The House of the Seven Gables (film)

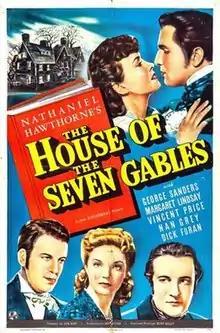

The House of the Seven Gables is a 1940 Gothic drama film based on the 1851 novel of the same name by Nathaniel Hawthorne. It stars George Sanders, Margaret Lindsay, and Vincent Price, and tells the story of a family consumed by greed in which one brother frames another for murder. It is a remake of the 1910 film of the same name, which starred Mary Fuller. The film's musical score was nominated for the Oscar for Best Original Score. The plot of the film differs dramatically from the plot of the novel on which it is based.